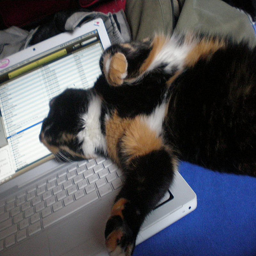
A brown, white, and black cat is sleeping on a keyboard.
a cat resting on the keyboard of a laptop computer.
A calico cat is laying on a laptop computer.
A calico cat belly up on a laptop asleep.,
A cat laying on top of an open laptop.